List of Sony Cyber-shot cameras

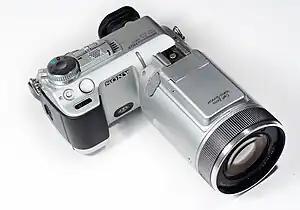
Sony Cyber-shot DSC-F717 (2002)

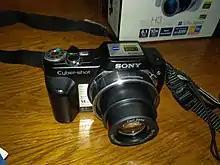
Sony Cyber-shot DSC-H3 used a compact format

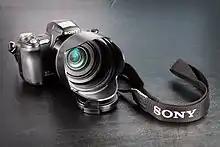
Sony Cyber-shot DSC-H50 bridge camera with lens hood attached.

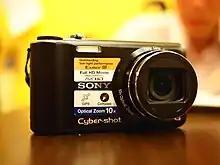
Sony Cyber-shot DSC-HX5V (2010)

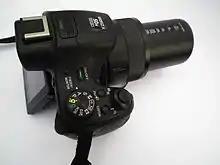
Sony Cyber-shot DSC-HX400V (2014) with 50X zoom and GPS

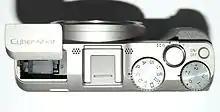
Sony Cyber-shot HyperXoom 50

All cameras used CCD sensors and had optical image stabilization. The series included bridge cameras and compact cameras.